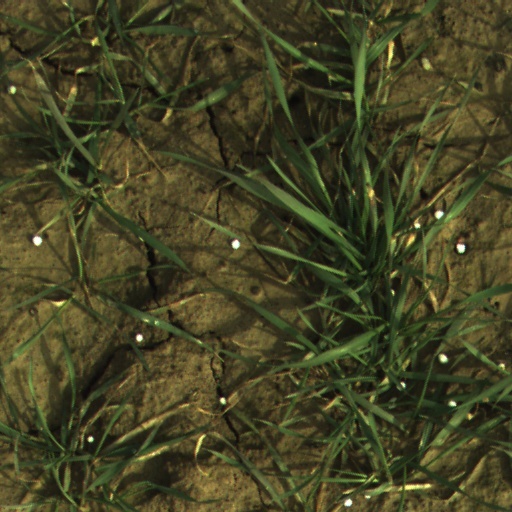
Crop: wheat